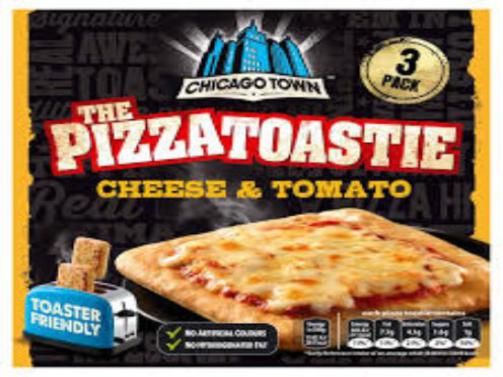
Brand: chicago town
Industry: Food